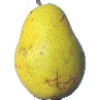
Label: Pear Monster 1